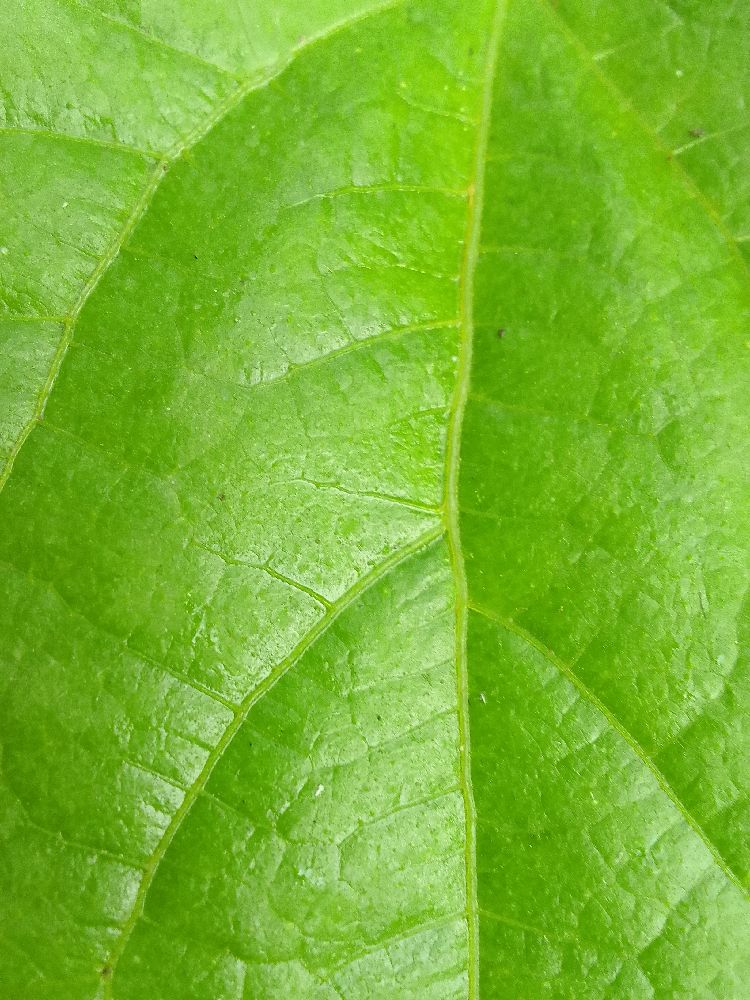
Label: healthy